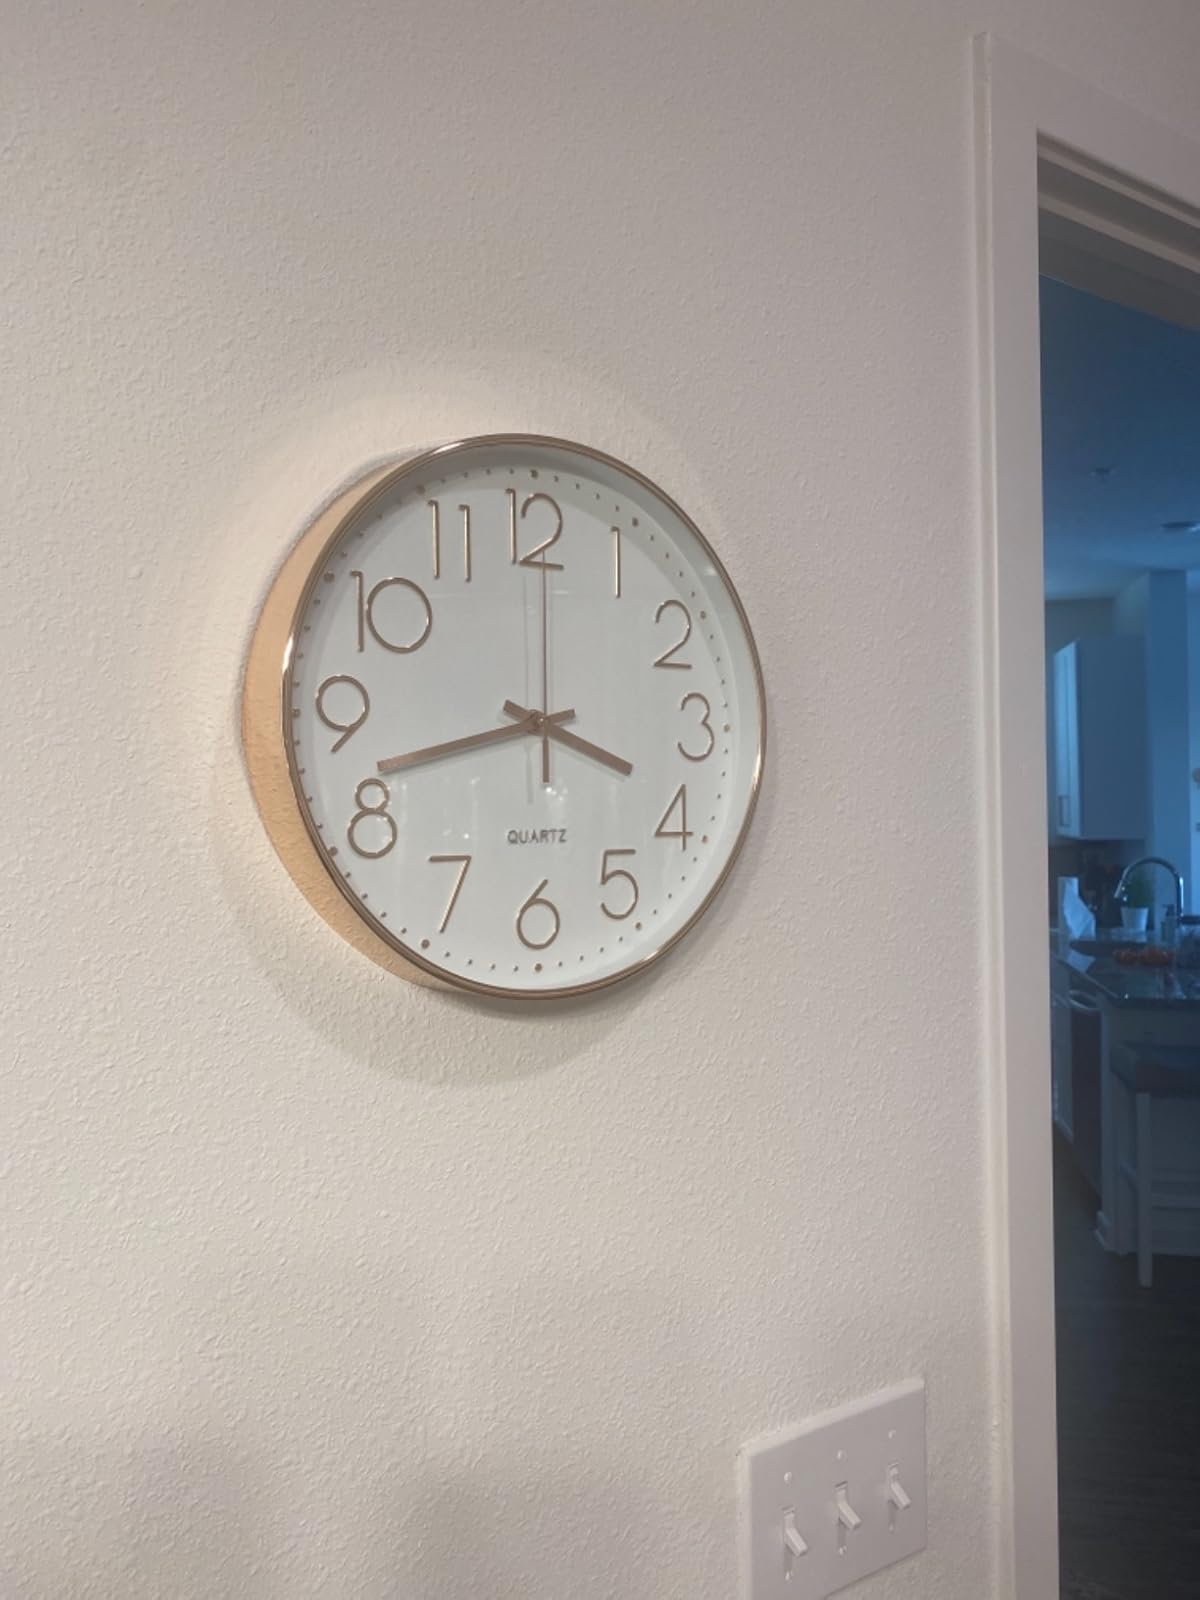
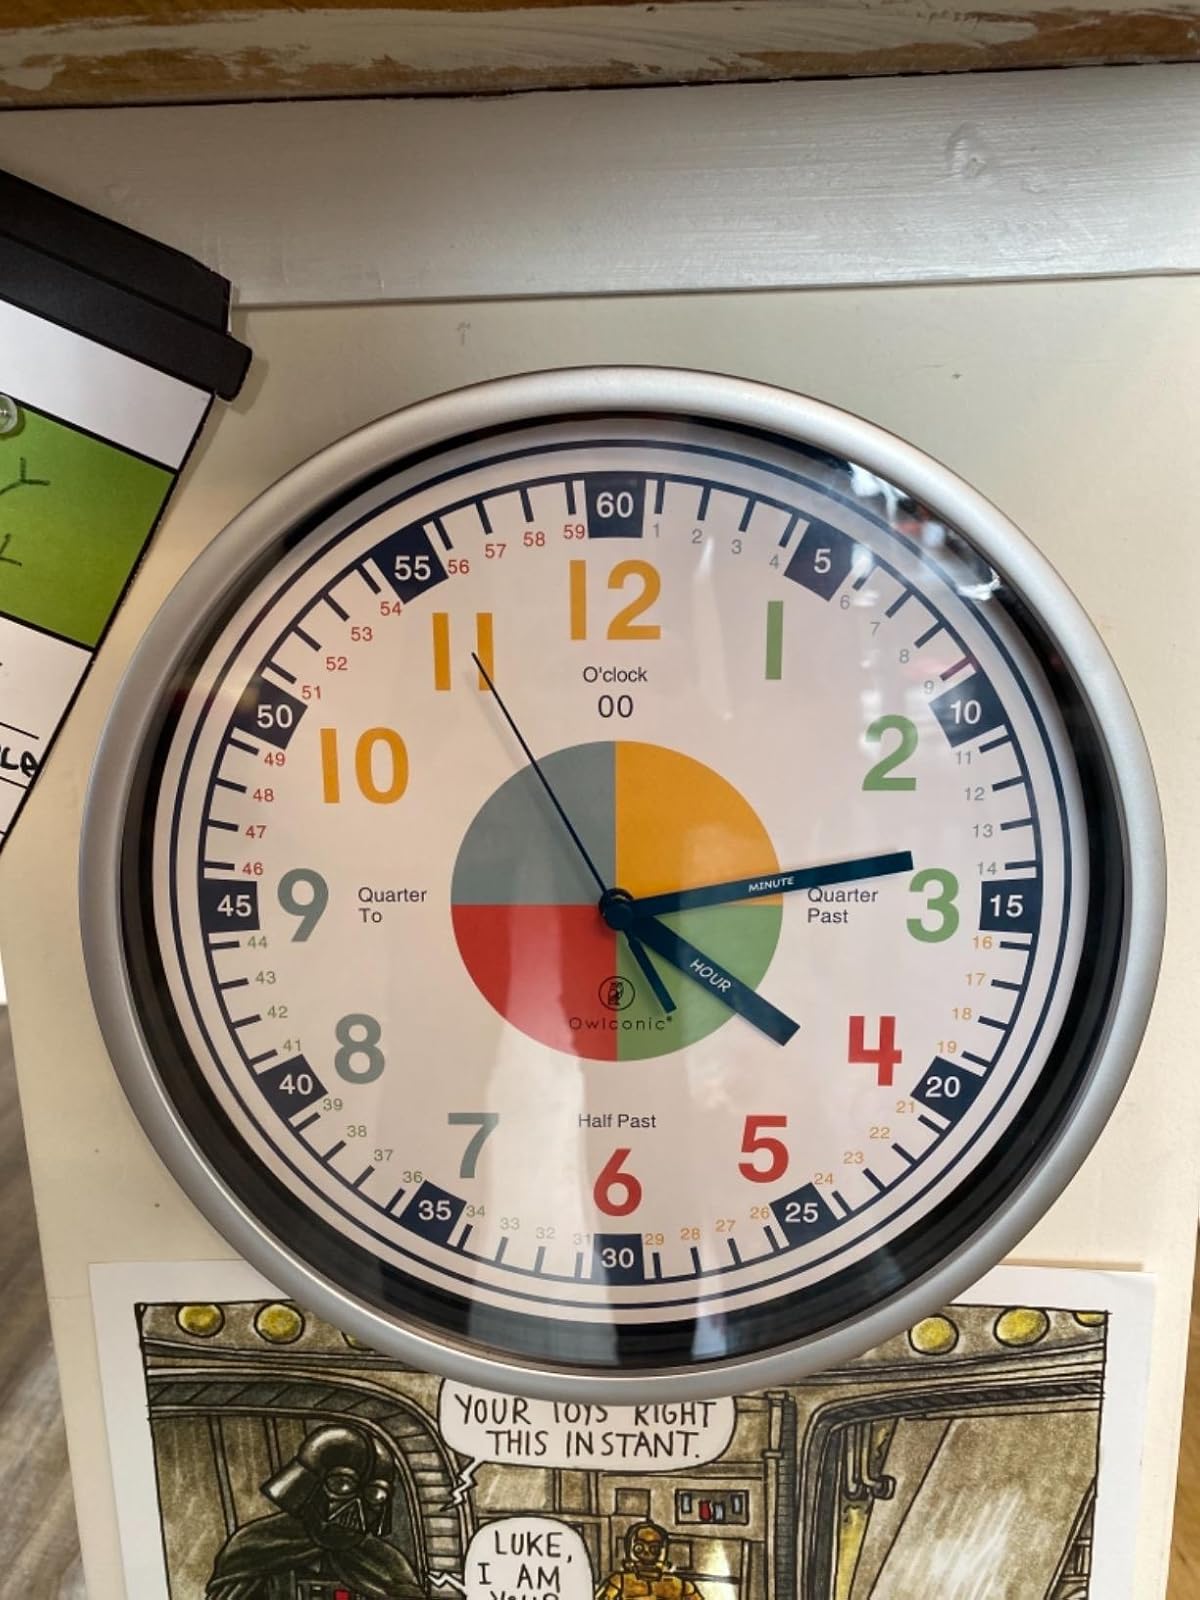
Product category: clock
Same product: no